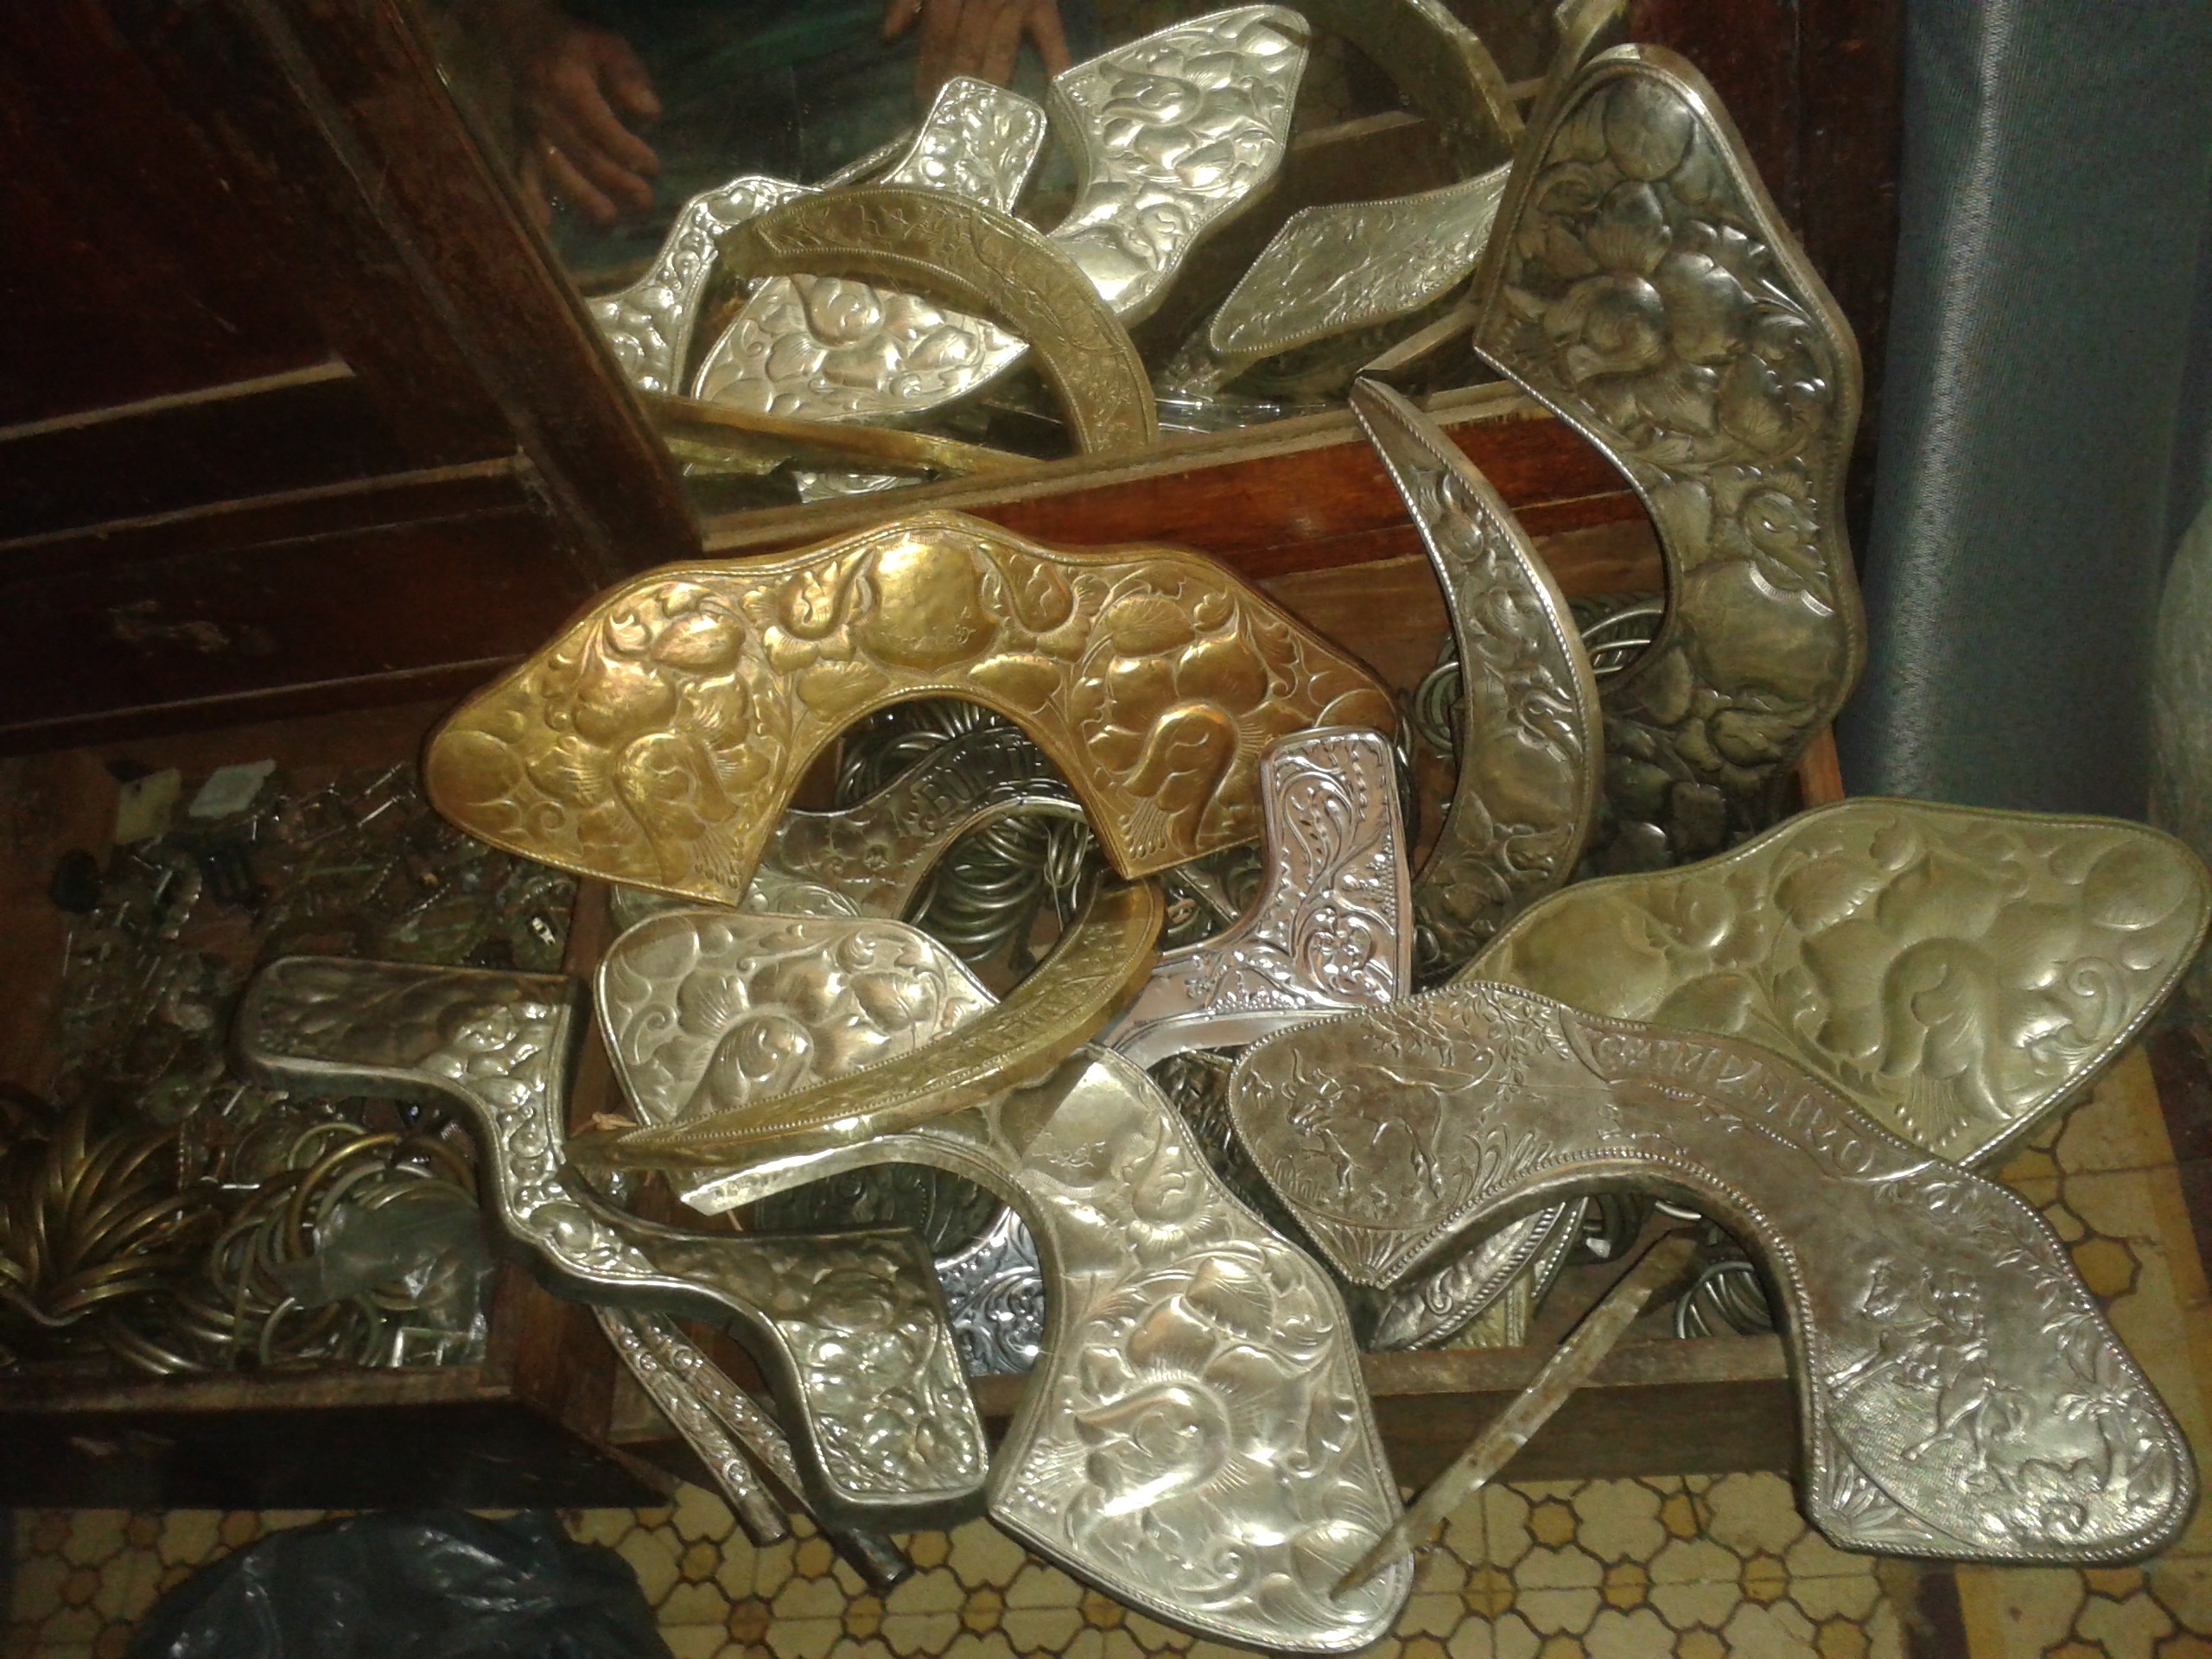
metal, alpaca, sculpture, carving, plates, mules